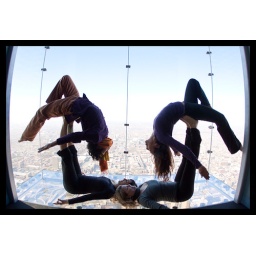
back bird in the box